All Star Wrestling

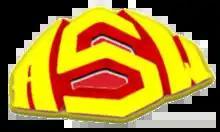
Old ASW logo.

On April 24, 2010, ASW joined the Union of European Wrestling Alliances and recognised the European Heavyweight Championship. They hosted two title changes with Mikey Whiplash defeating Rampage Brown and James Mason defeating Whiplash. ASW hosted several of Mason's title defences before leaving the UEWA on 30 November 2013.